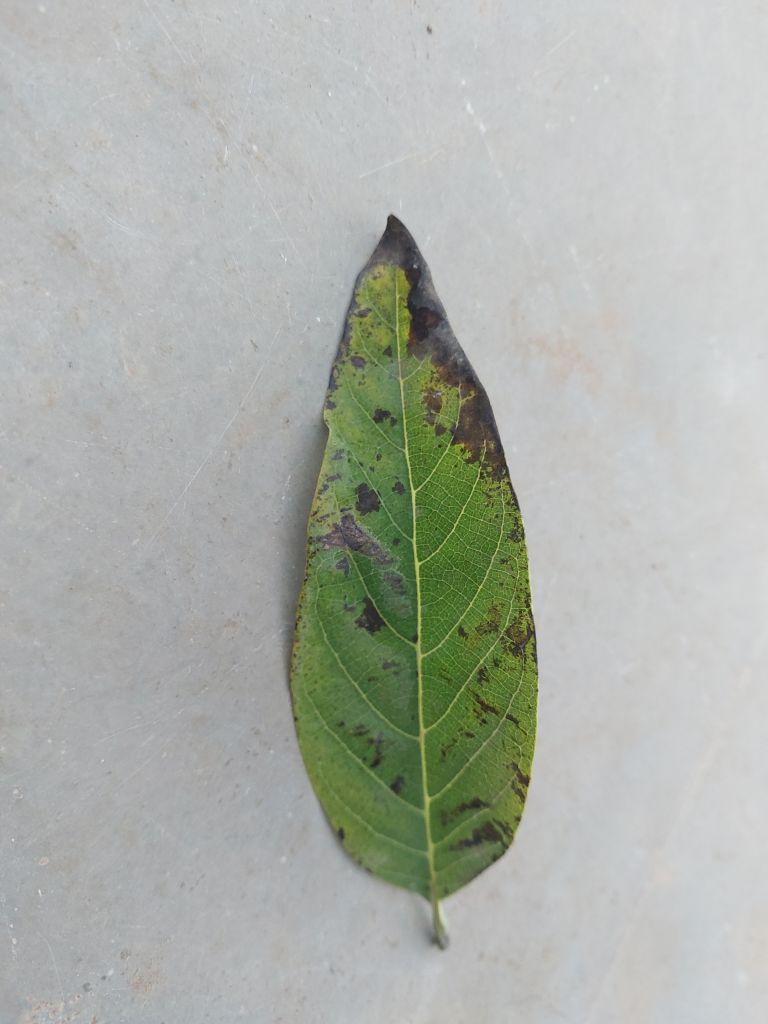
Disease label: Leaf spot on Leaves